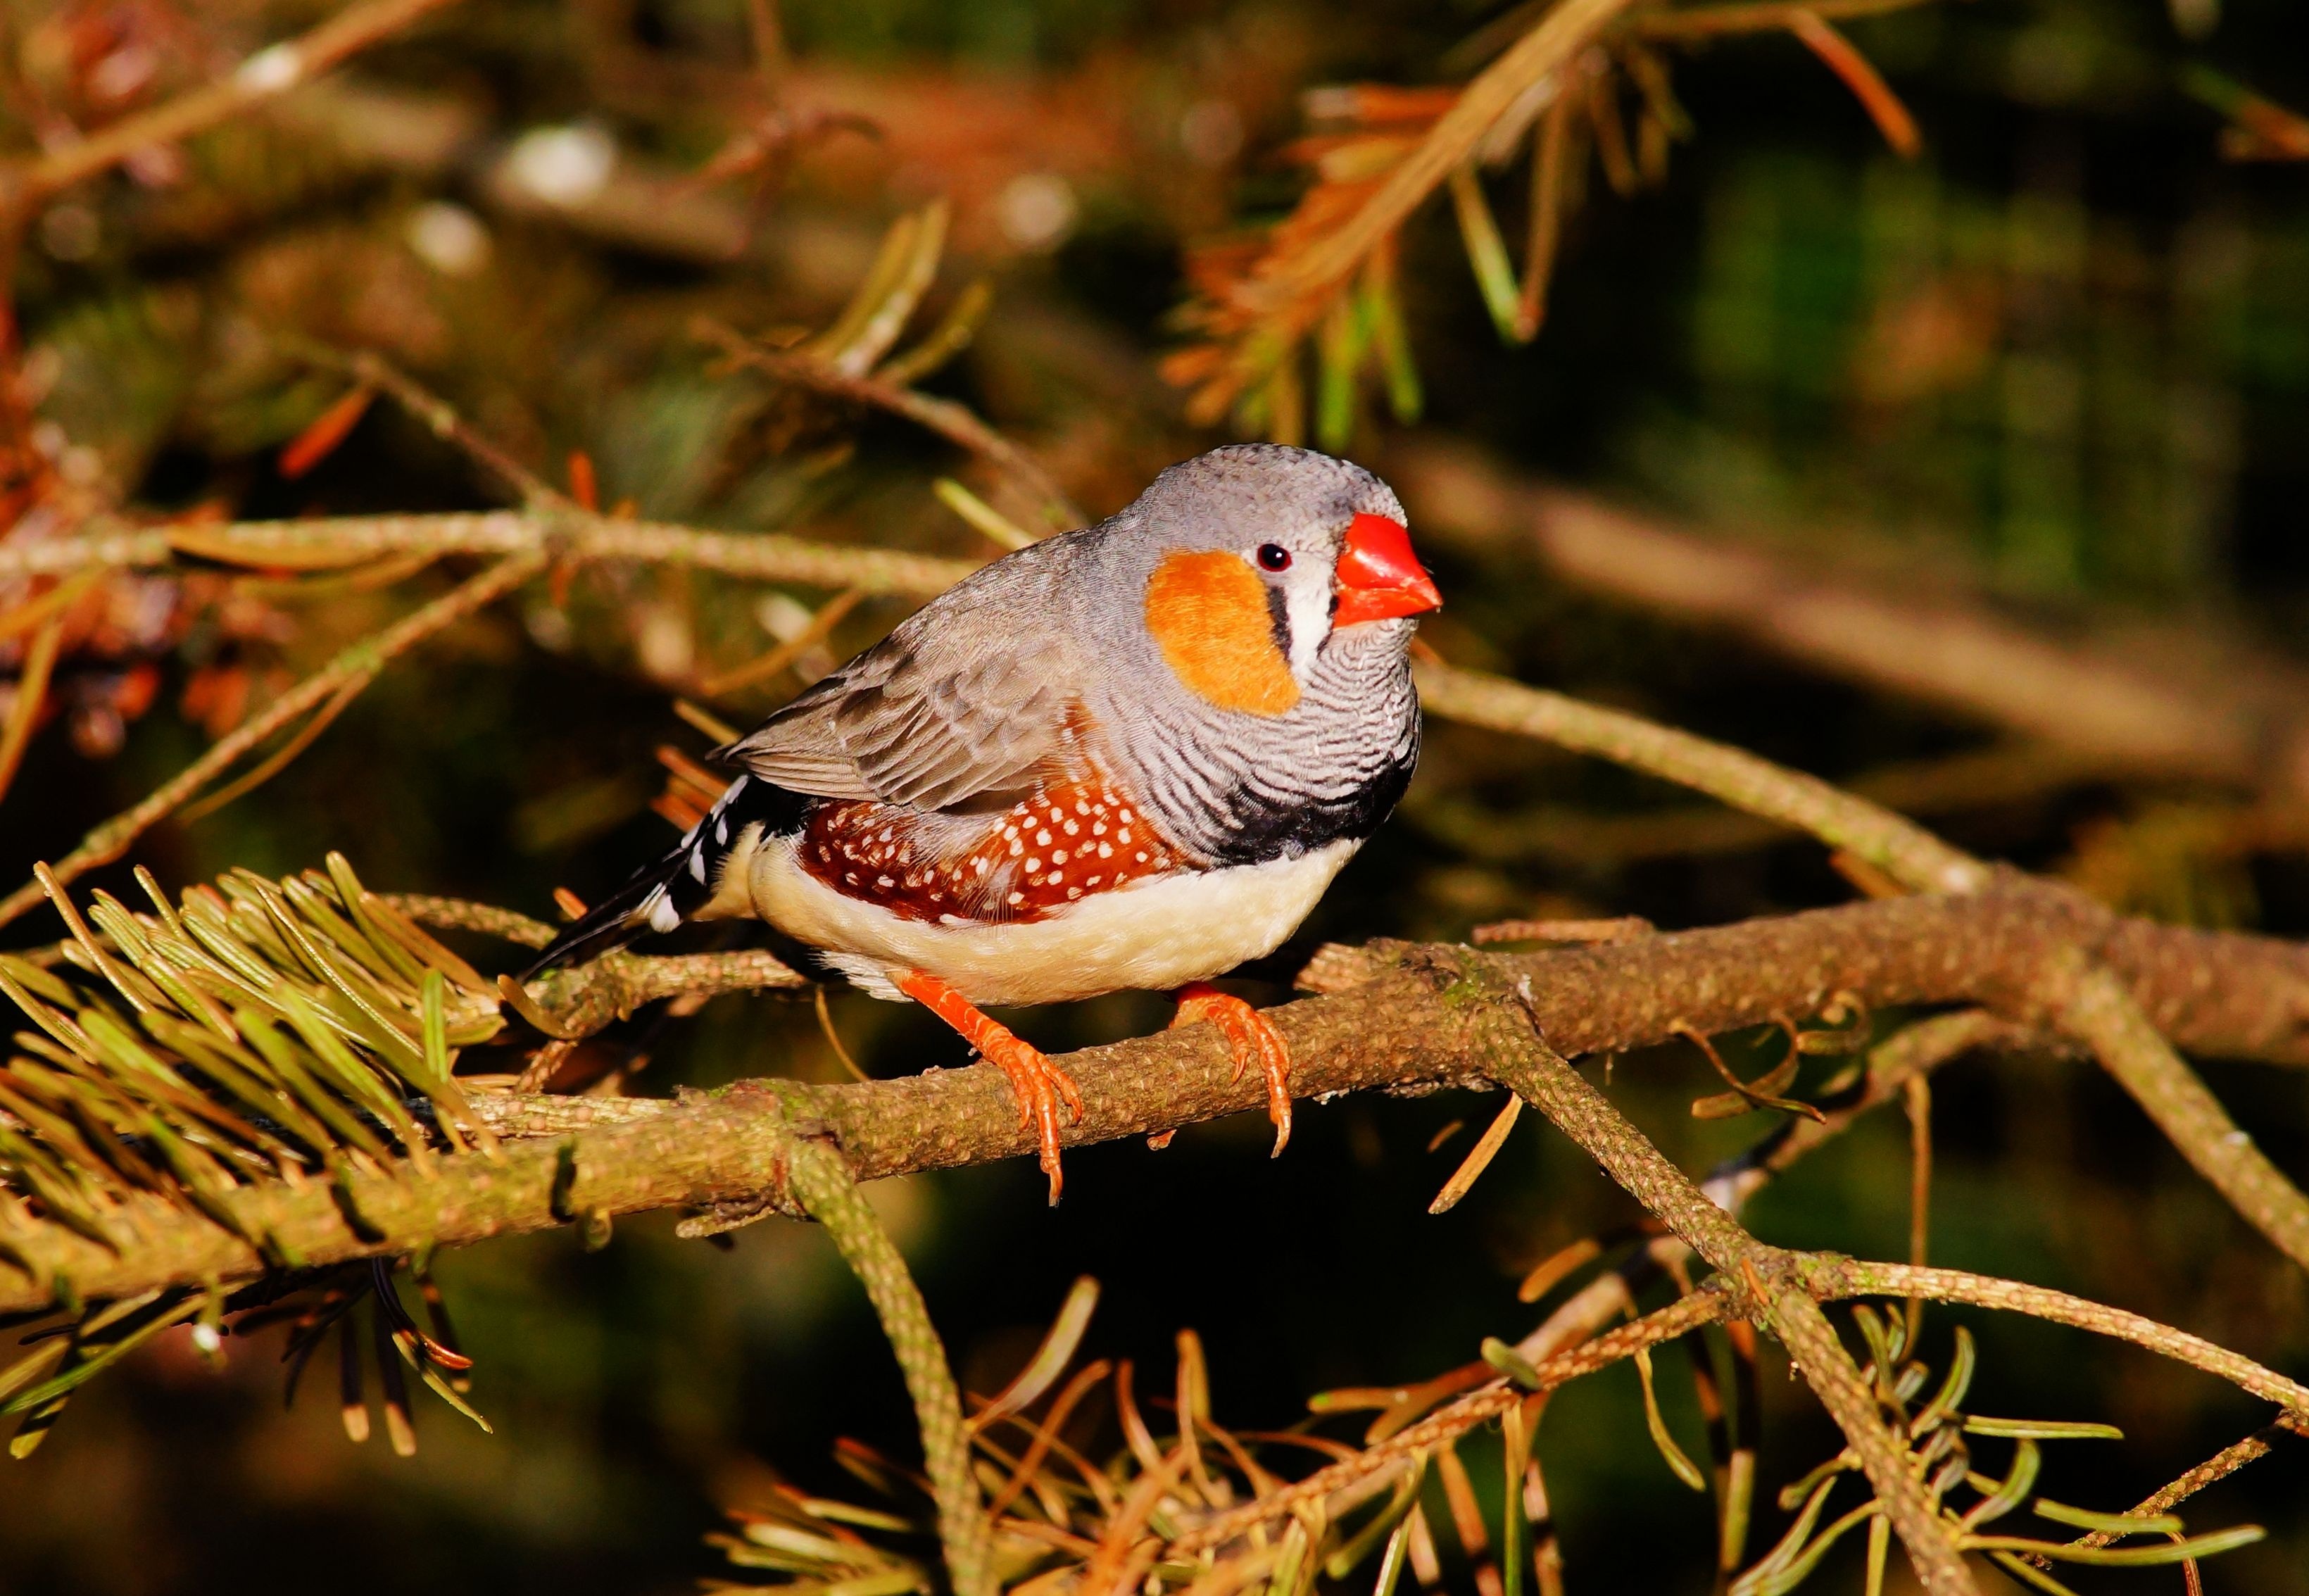
nature, branch, bird, flower, animal, cute, wildlife, red, beak, small, autumn, colorful, fir, close, feather, fauna, plumage, songbird, vertebrate, bill, finch, little bird, animal world, zebra finch, old world flycatcher, perching bird